Big and Little Petroglyph Canyons

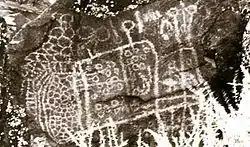
Archaic abstract curvilinear-style petroglyphs by Coso People

Big and Little Petroglyph Canyons are two principal landforms within which are found major accumulations of Paleo-Indian and/or Native American Petroglyphs, or rock art, by the Coso People located in the Coso Range Mountains of the northern Mojave Desert, and now within the Naval Air Weapons Station China Lake, near the towns of China Lake and Ridgecrest, California. Little Petroglyph Canyon contains 20,000 documented images, which surpasses in number for most other collections. Additionally, the archeological resources are remarkably undisturbed.